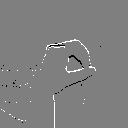
ASL letter: o